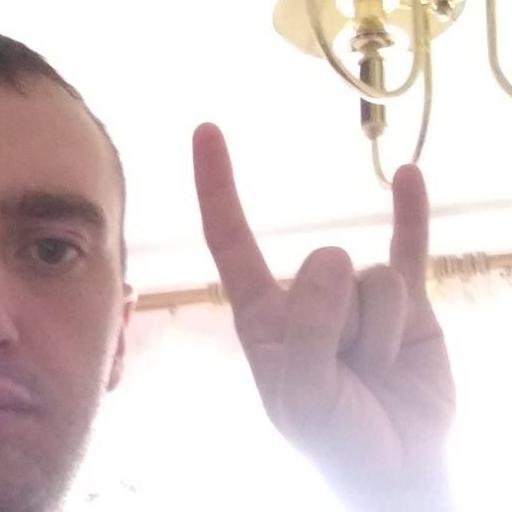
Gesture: rock